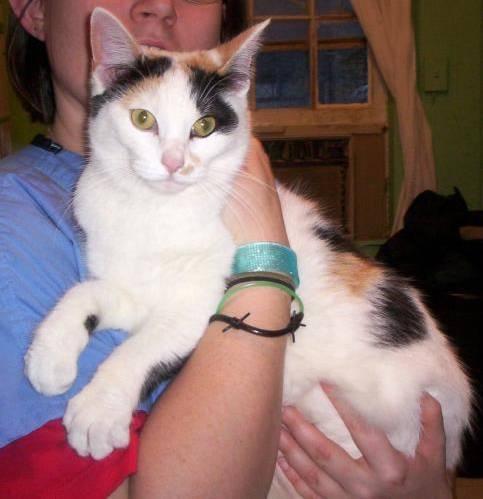
cat